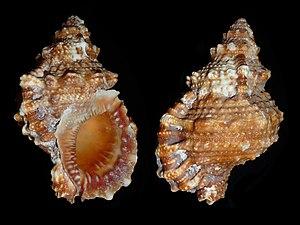
Bursidae Русский: Морская раковина из моей личной коллекции.
Tutufa est un genre de mollusques de la classe des gastéropodes, rangé dans la famille des Bursidae.